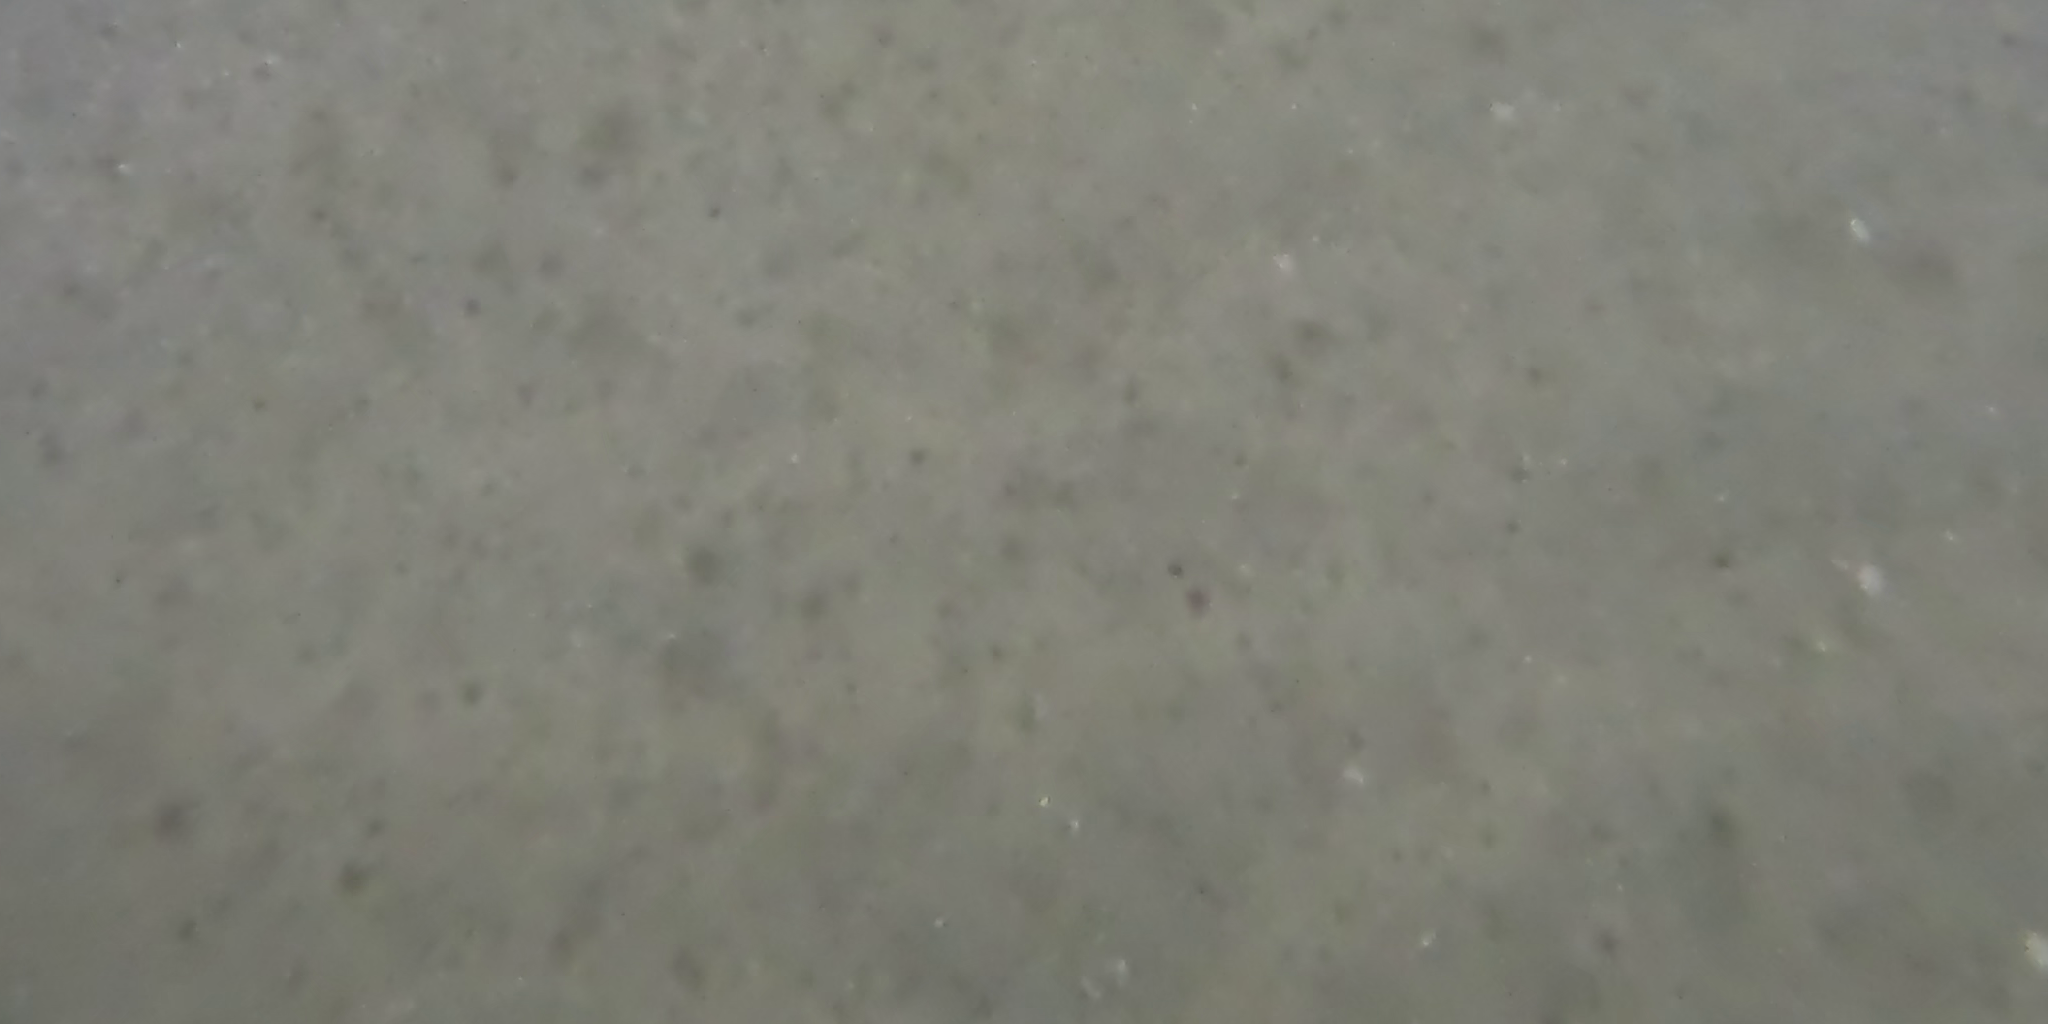
Seabed habitat: sand